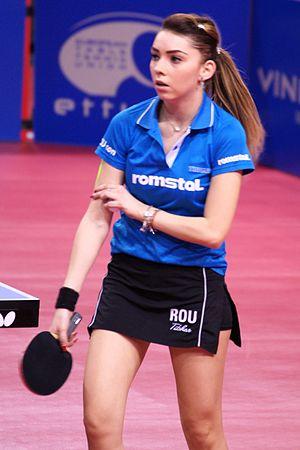
Bernardette Szocs, Top 16 Antibes 2017
Bernadette-Cynthia Szőcs est une pongiste roumaine.